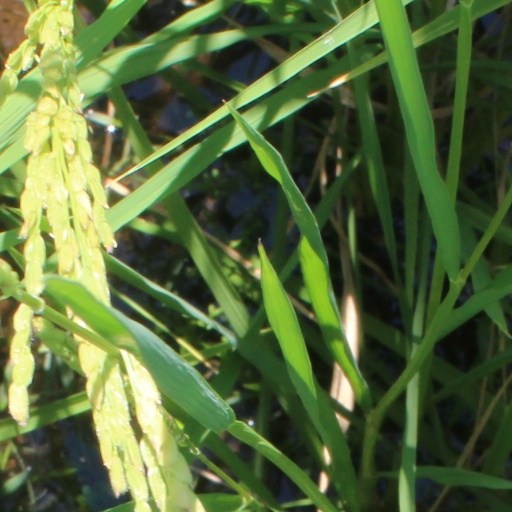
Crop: rice